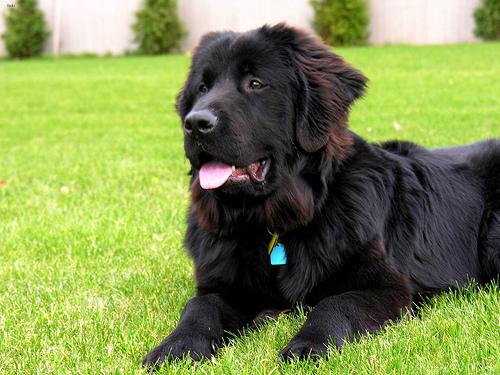
Breed: newfoundland